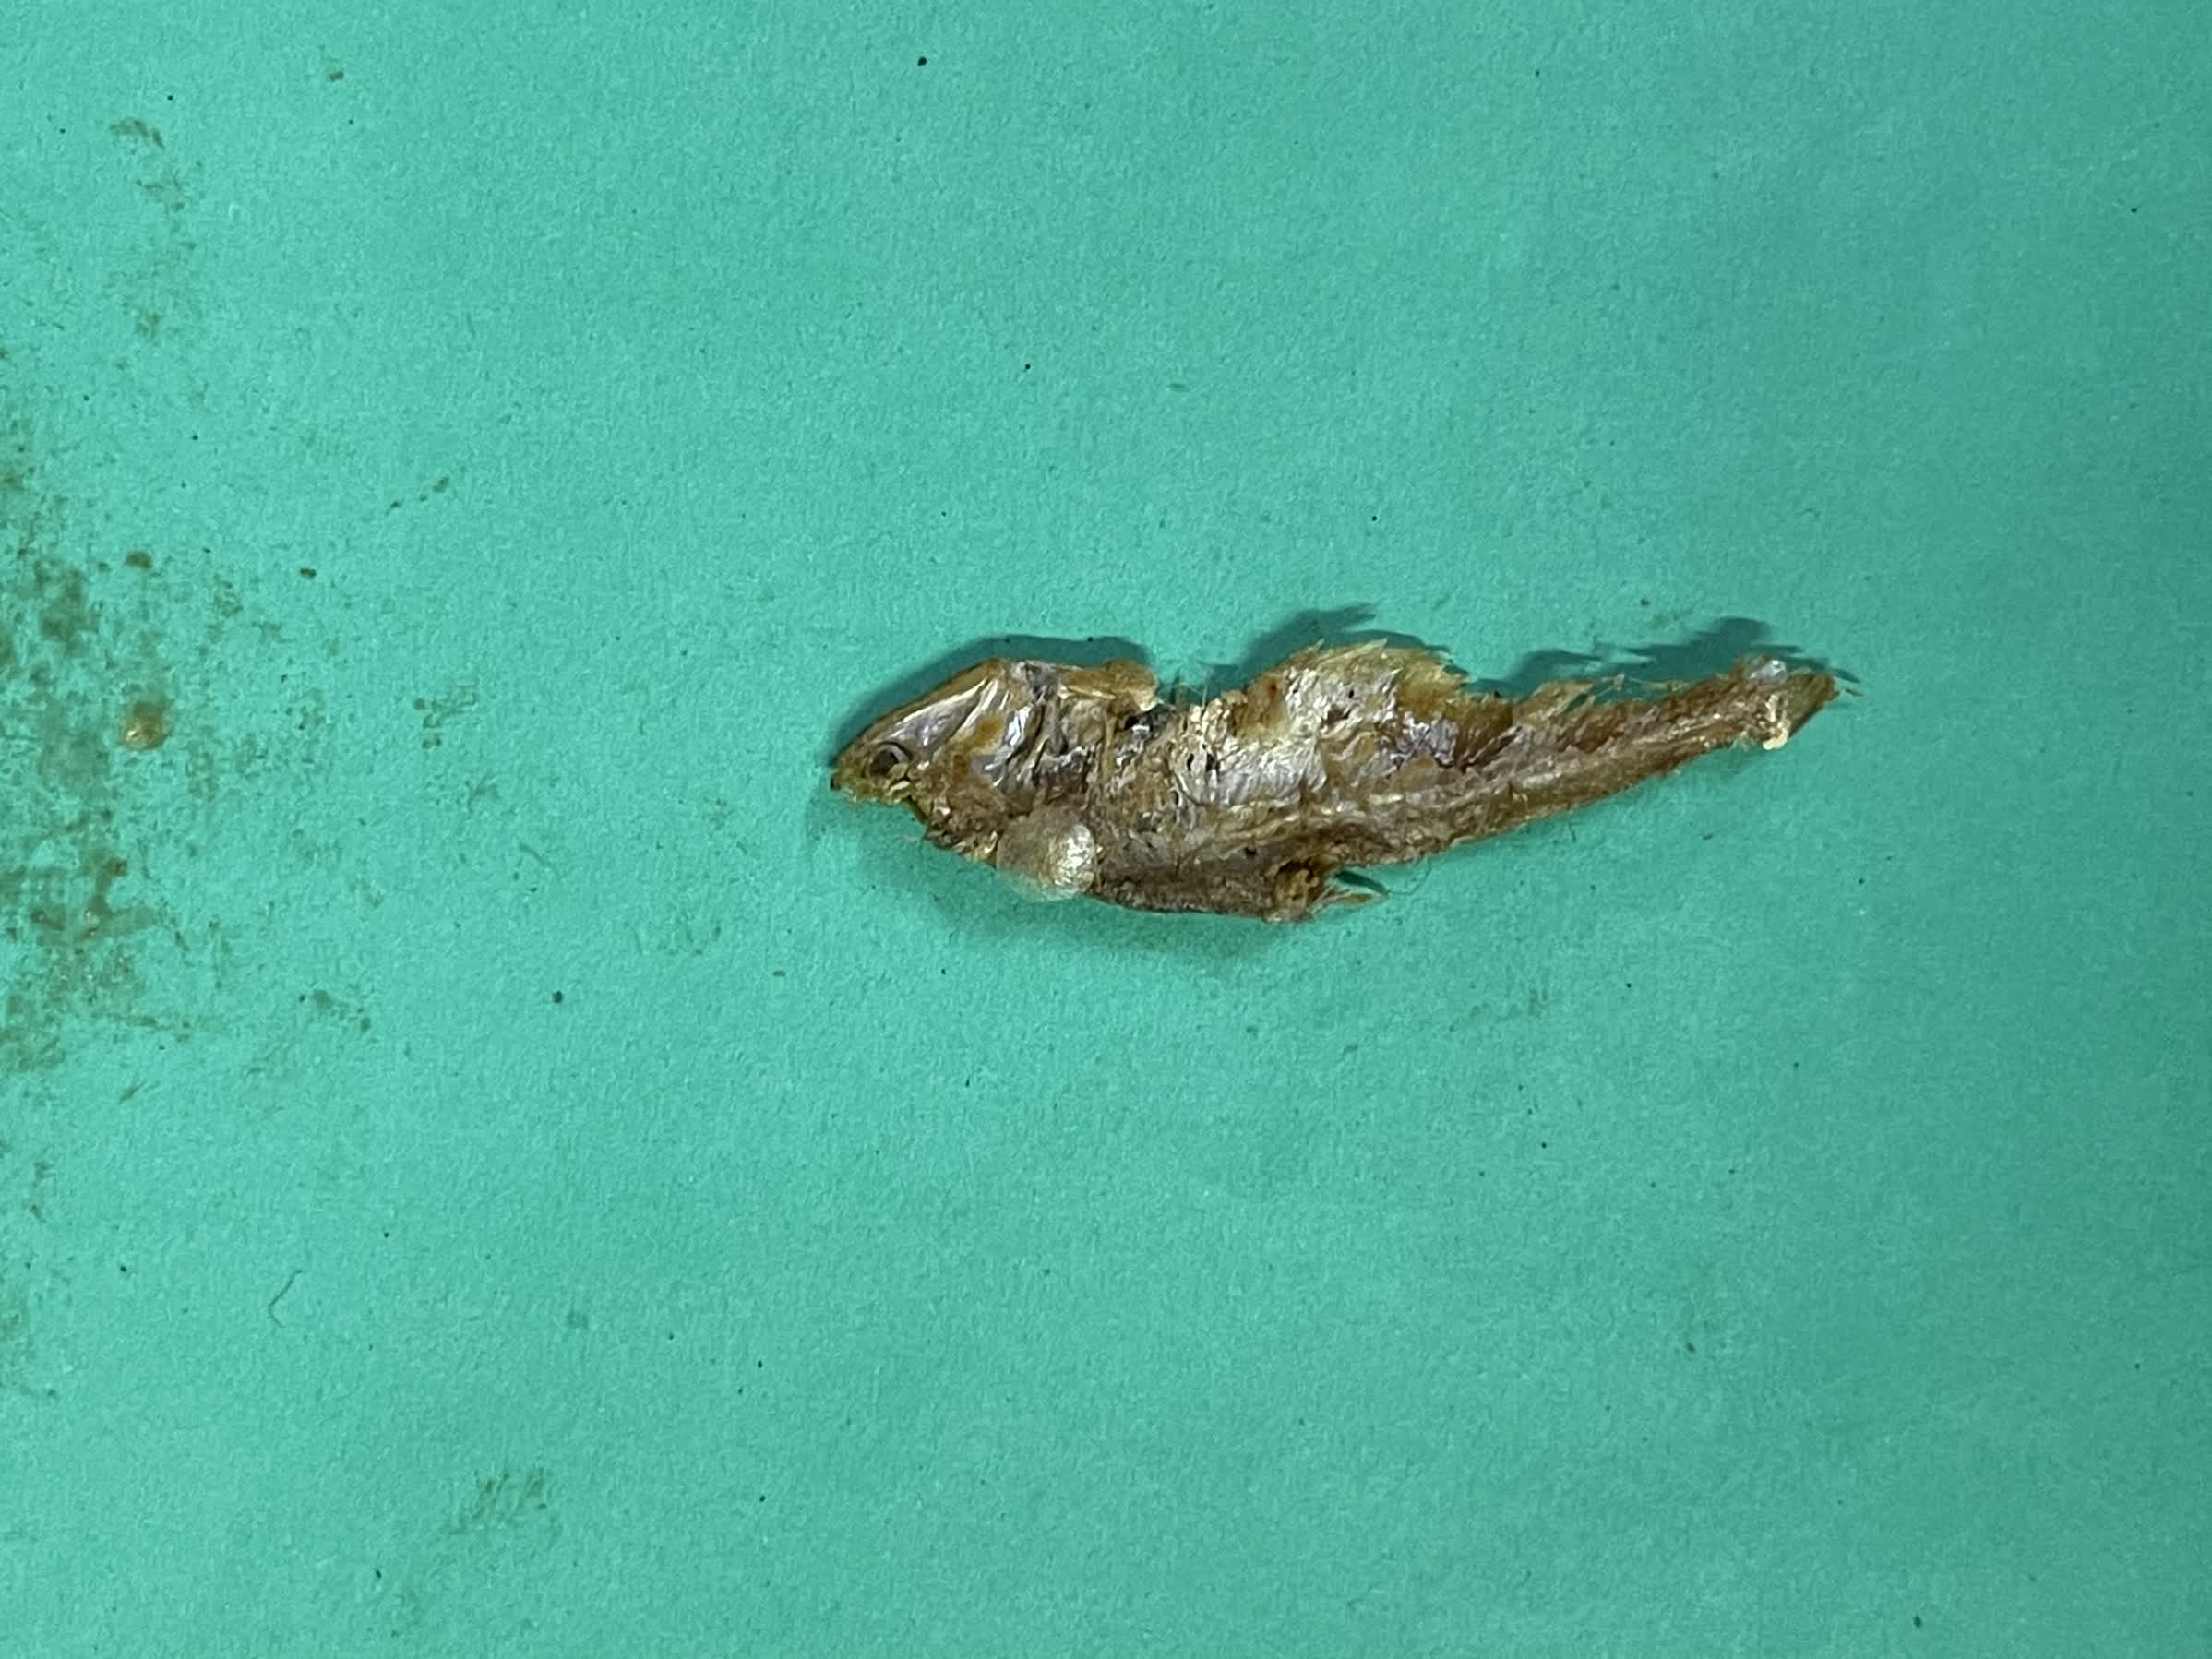
Species: Bashpata